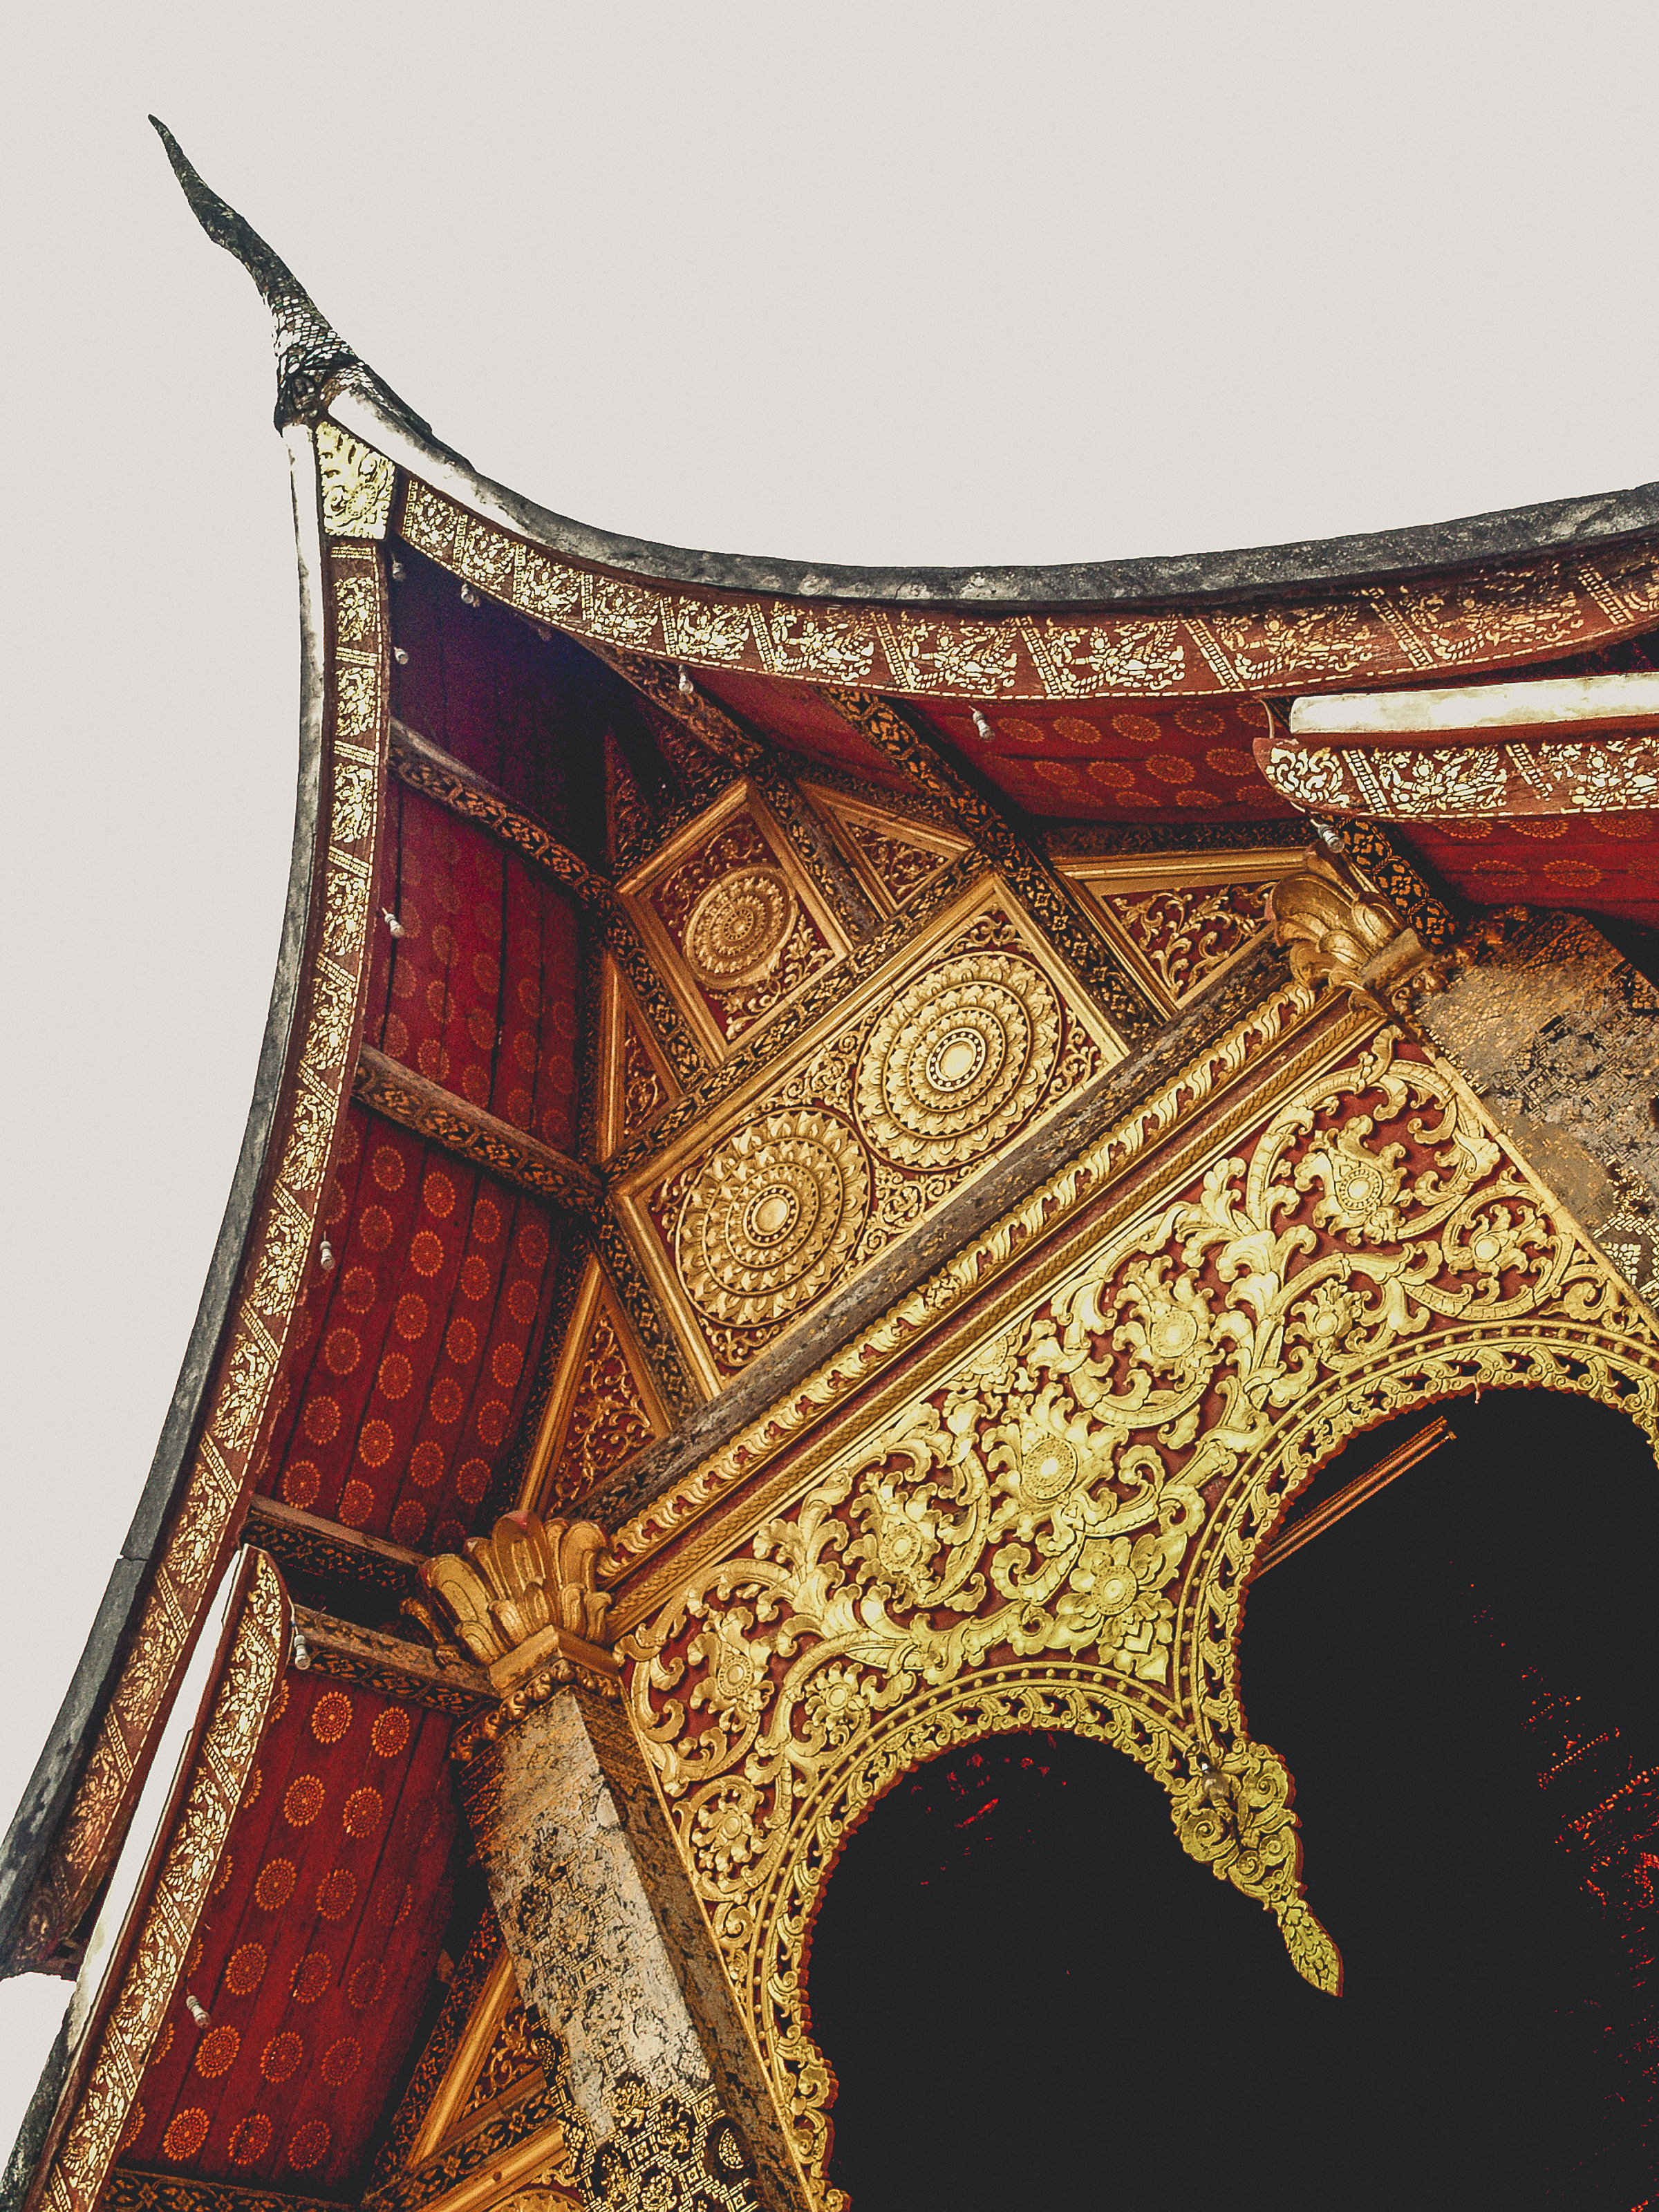
wat, prabang, luang, temple, asia, architecture, thong, religion, lao, xieng, buddhism, art, unesco, travel, traditional, landmark, buddhist, old, culture, palace, trip, spirituality, sky, city, mekong, heritage, world, ancient, xiengthong, luangprabang, stock photography